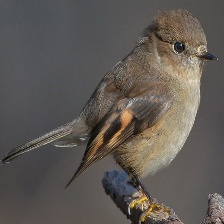
Species: PINK ROBIN
Scientific name: PETROICA RODINOGASTER
ImageNet parent category: robin